FlyAway (bus)

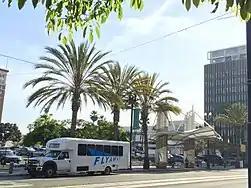
Long Beach FlyAway Bus at Long Beach Transit Shelter A

This route traveled between LAX and Parking Structure 32 south of the UCLA campus in Westwood.